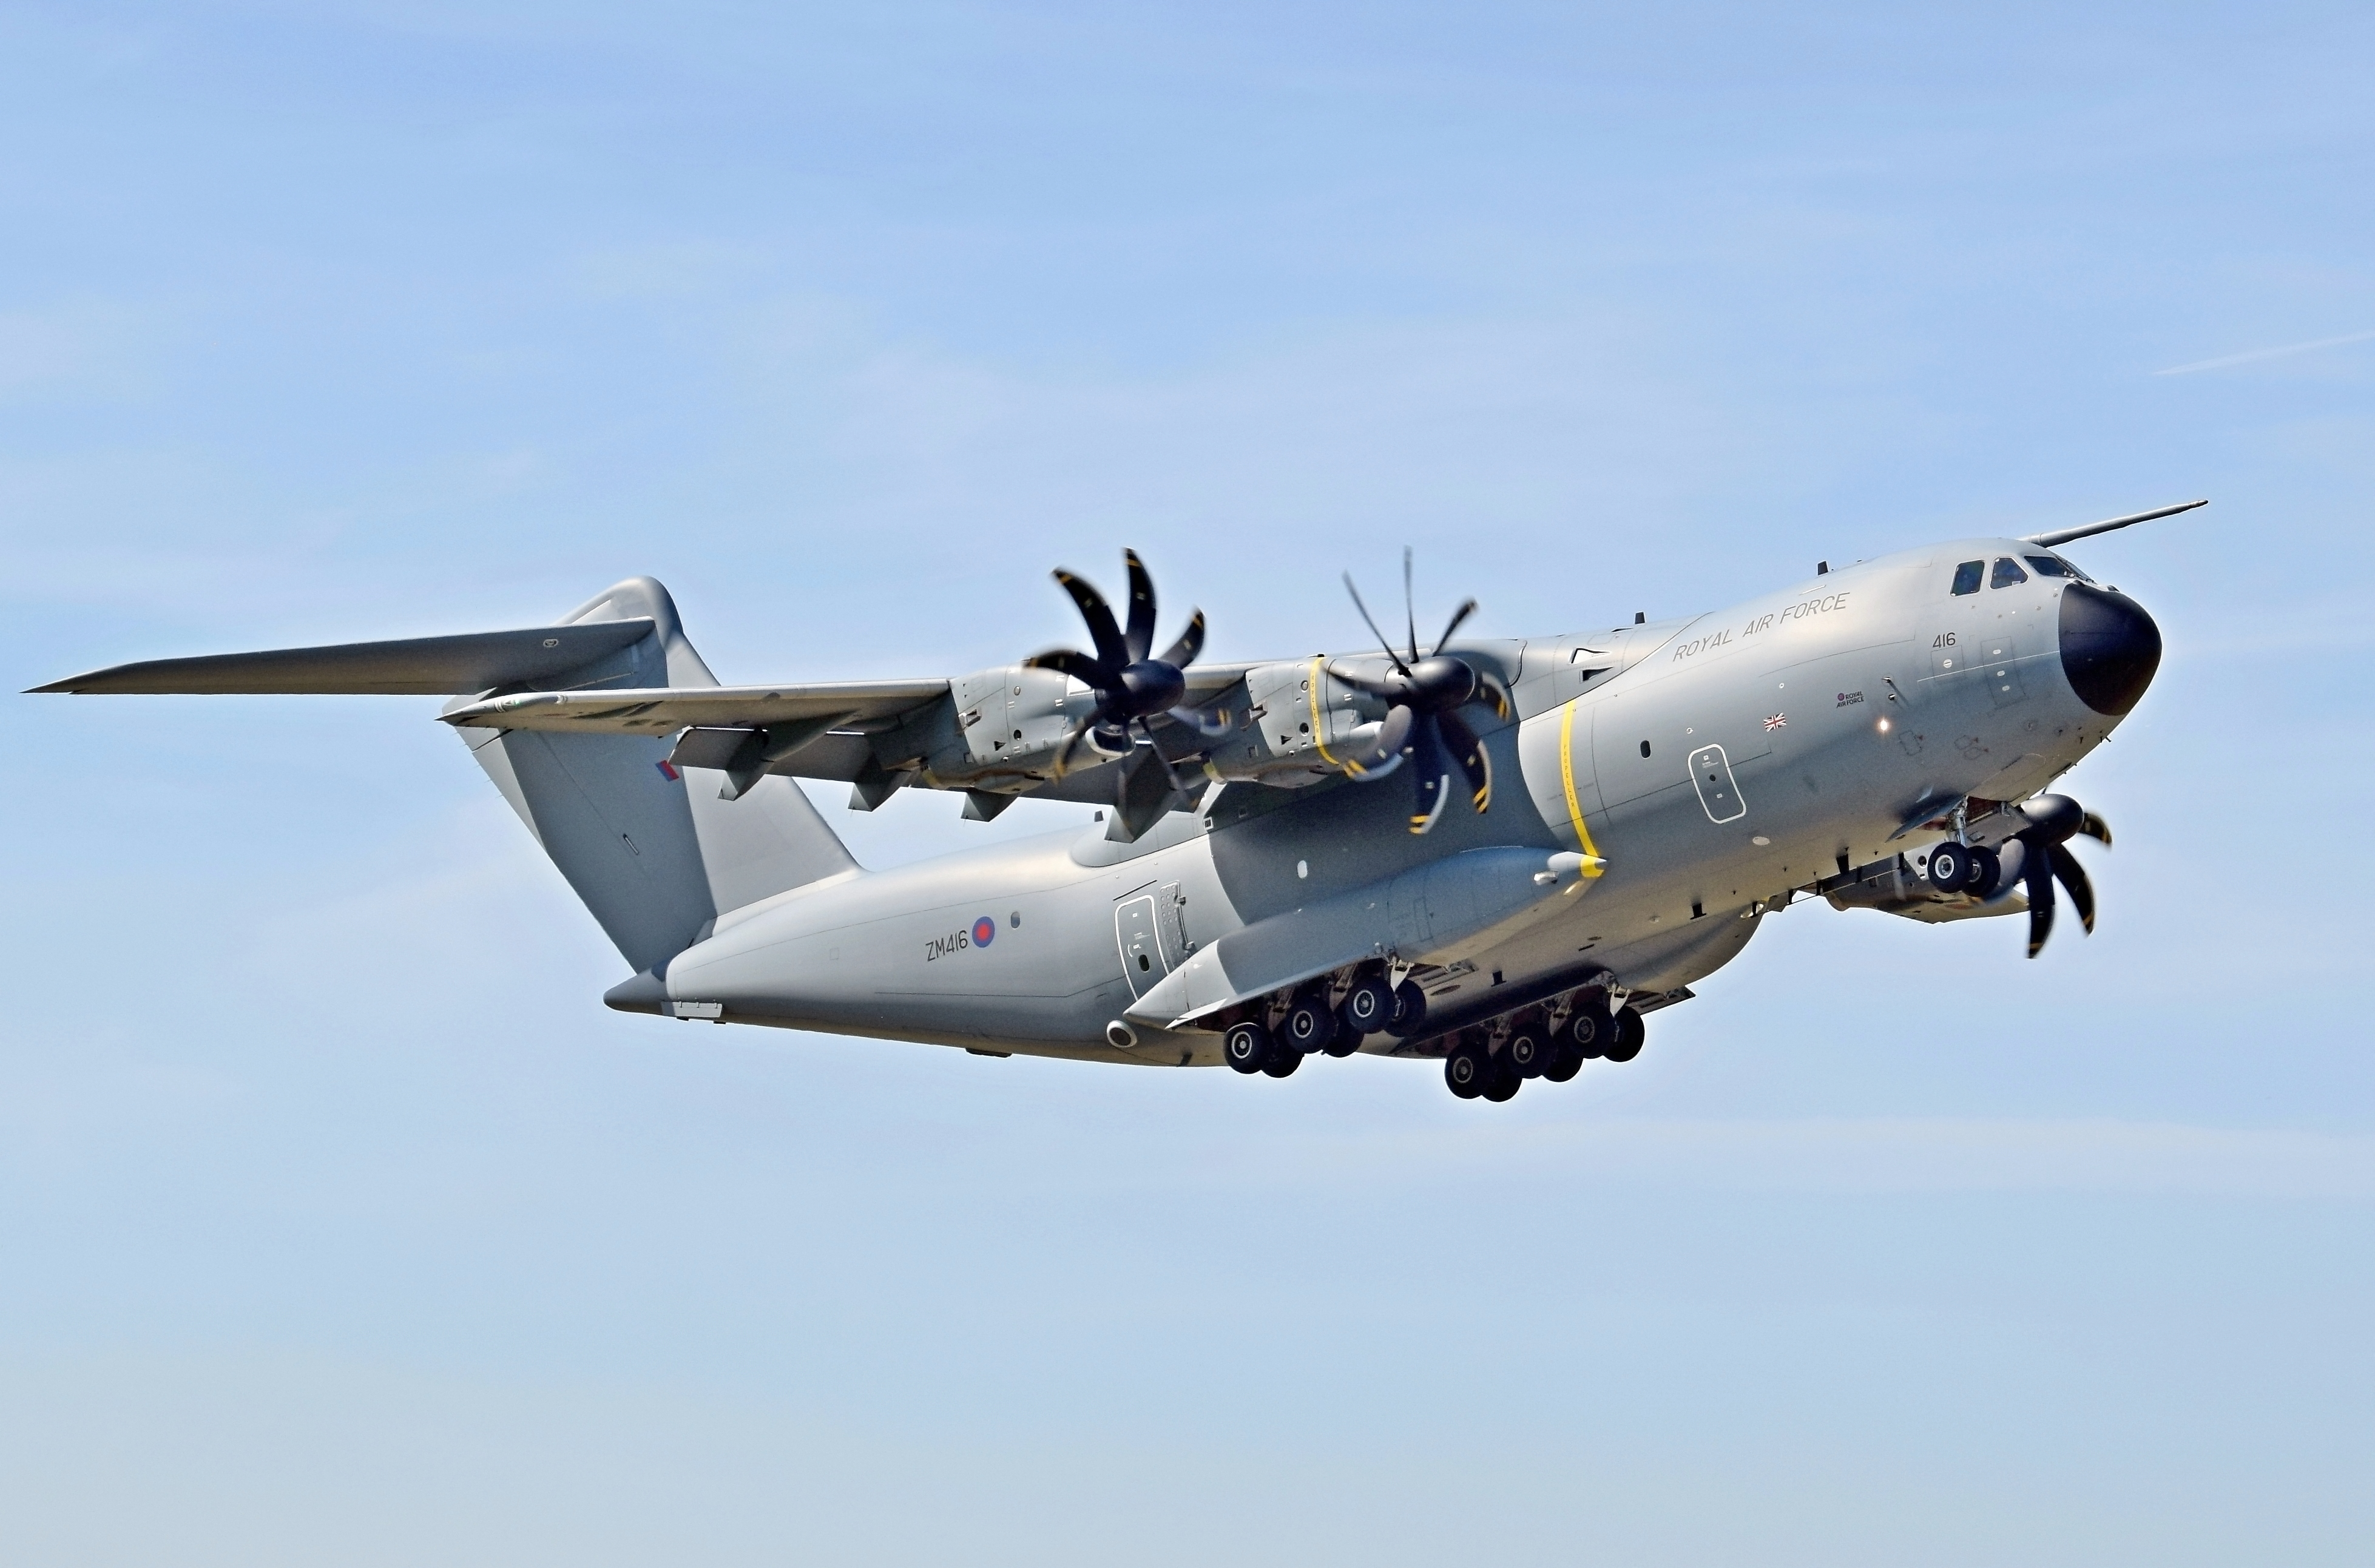
Vehicle type: Planes